Rock (geology)

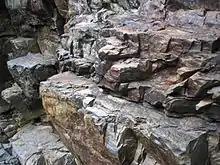
Rock outcrop along a mountain creek near Orosí, Costa Rica.

In geology, rock (or stone) is any naturally occurring solid mass or aggregate of minerals or mineraloid matter. It is categorized by the minerals included, its chemical composition, and the way in which it is formed. Rocks form the Earth's outer solid layer, the crust, and most of its interior, except for the liquid outer core and pockets of magma in the asthenosphere. The study of rocks involves multiple subdisciplines of geology, including petrology and mineralogy. It may be limited to rocks found on Earth, or it may include planetary geology that studies the rocks of other celestial objects.